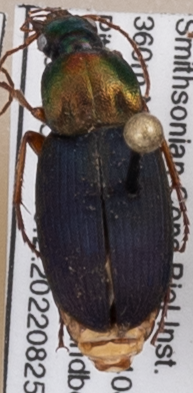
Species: Chlaenius emarginatus
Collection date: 2022-08-25
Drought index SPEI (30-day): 1.082
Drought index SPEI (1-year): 0.9
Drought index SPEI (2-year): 0.8